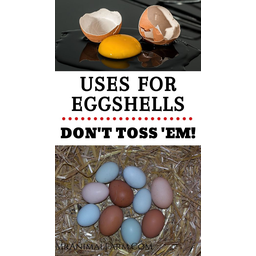
Label: eggshells